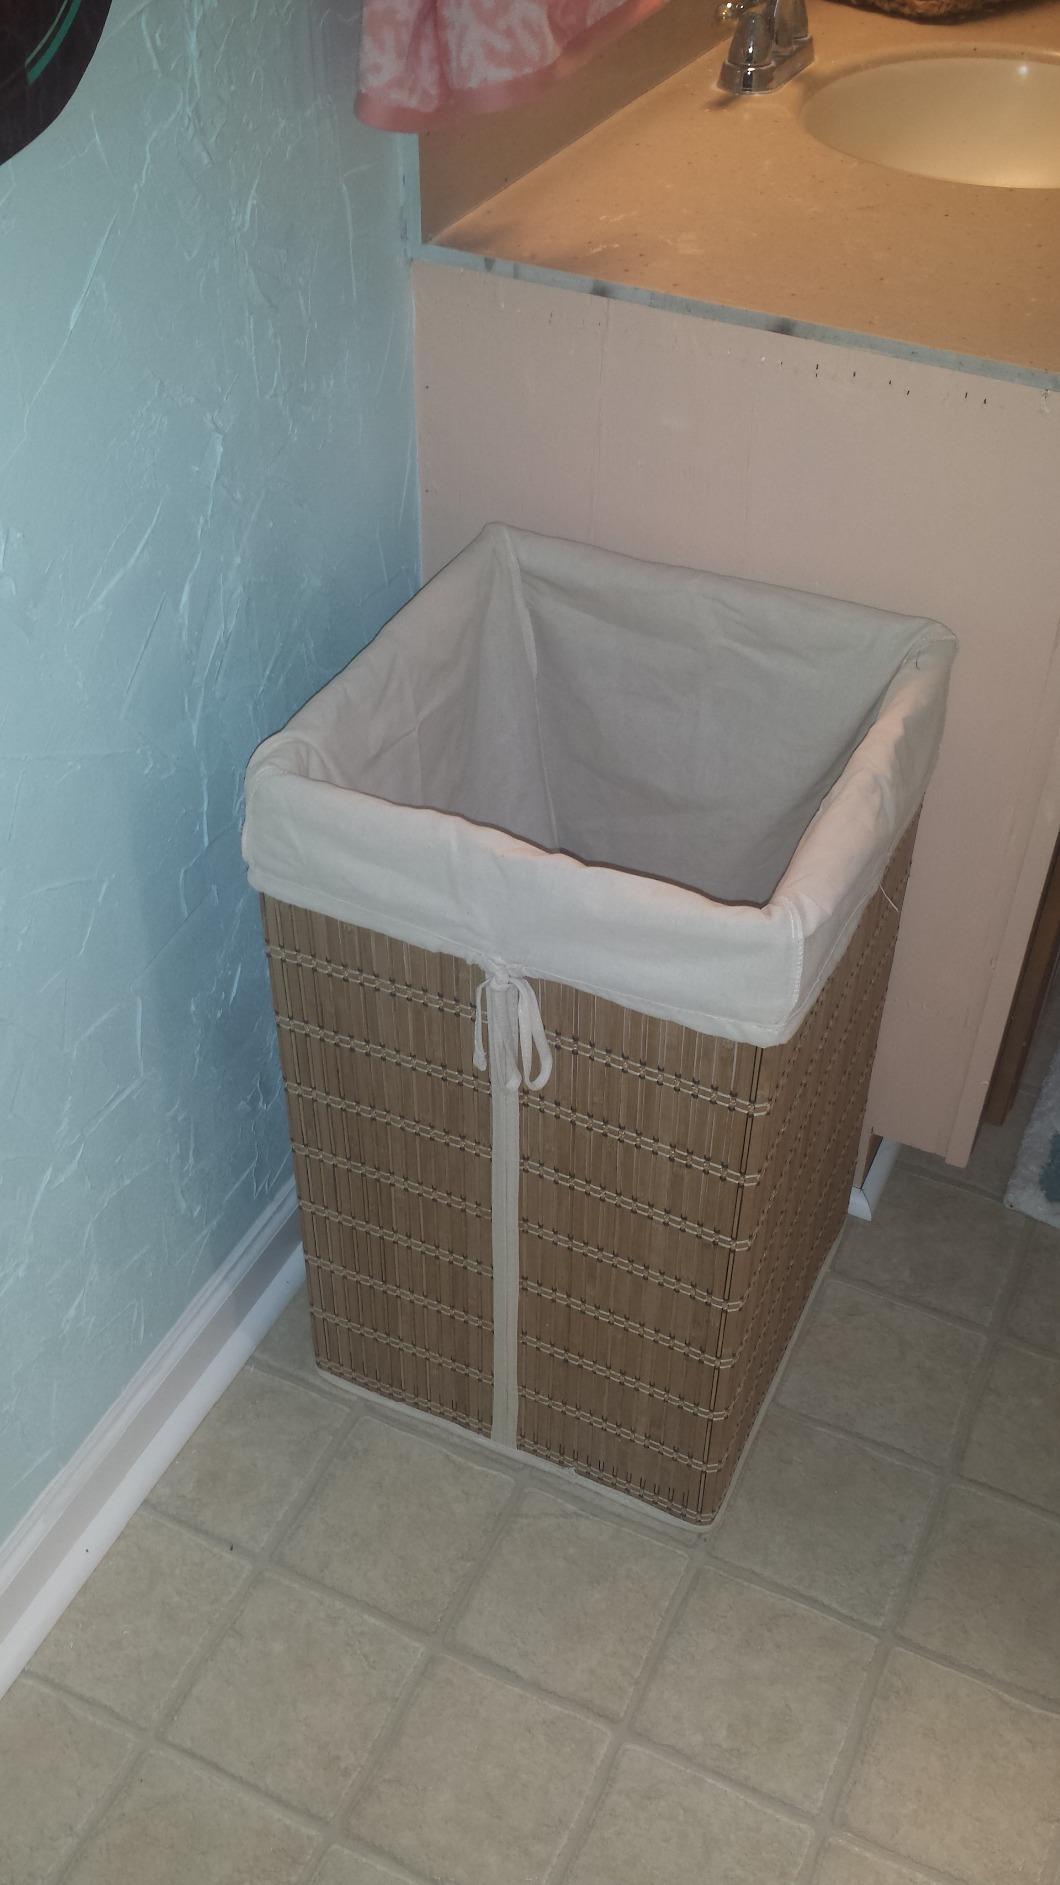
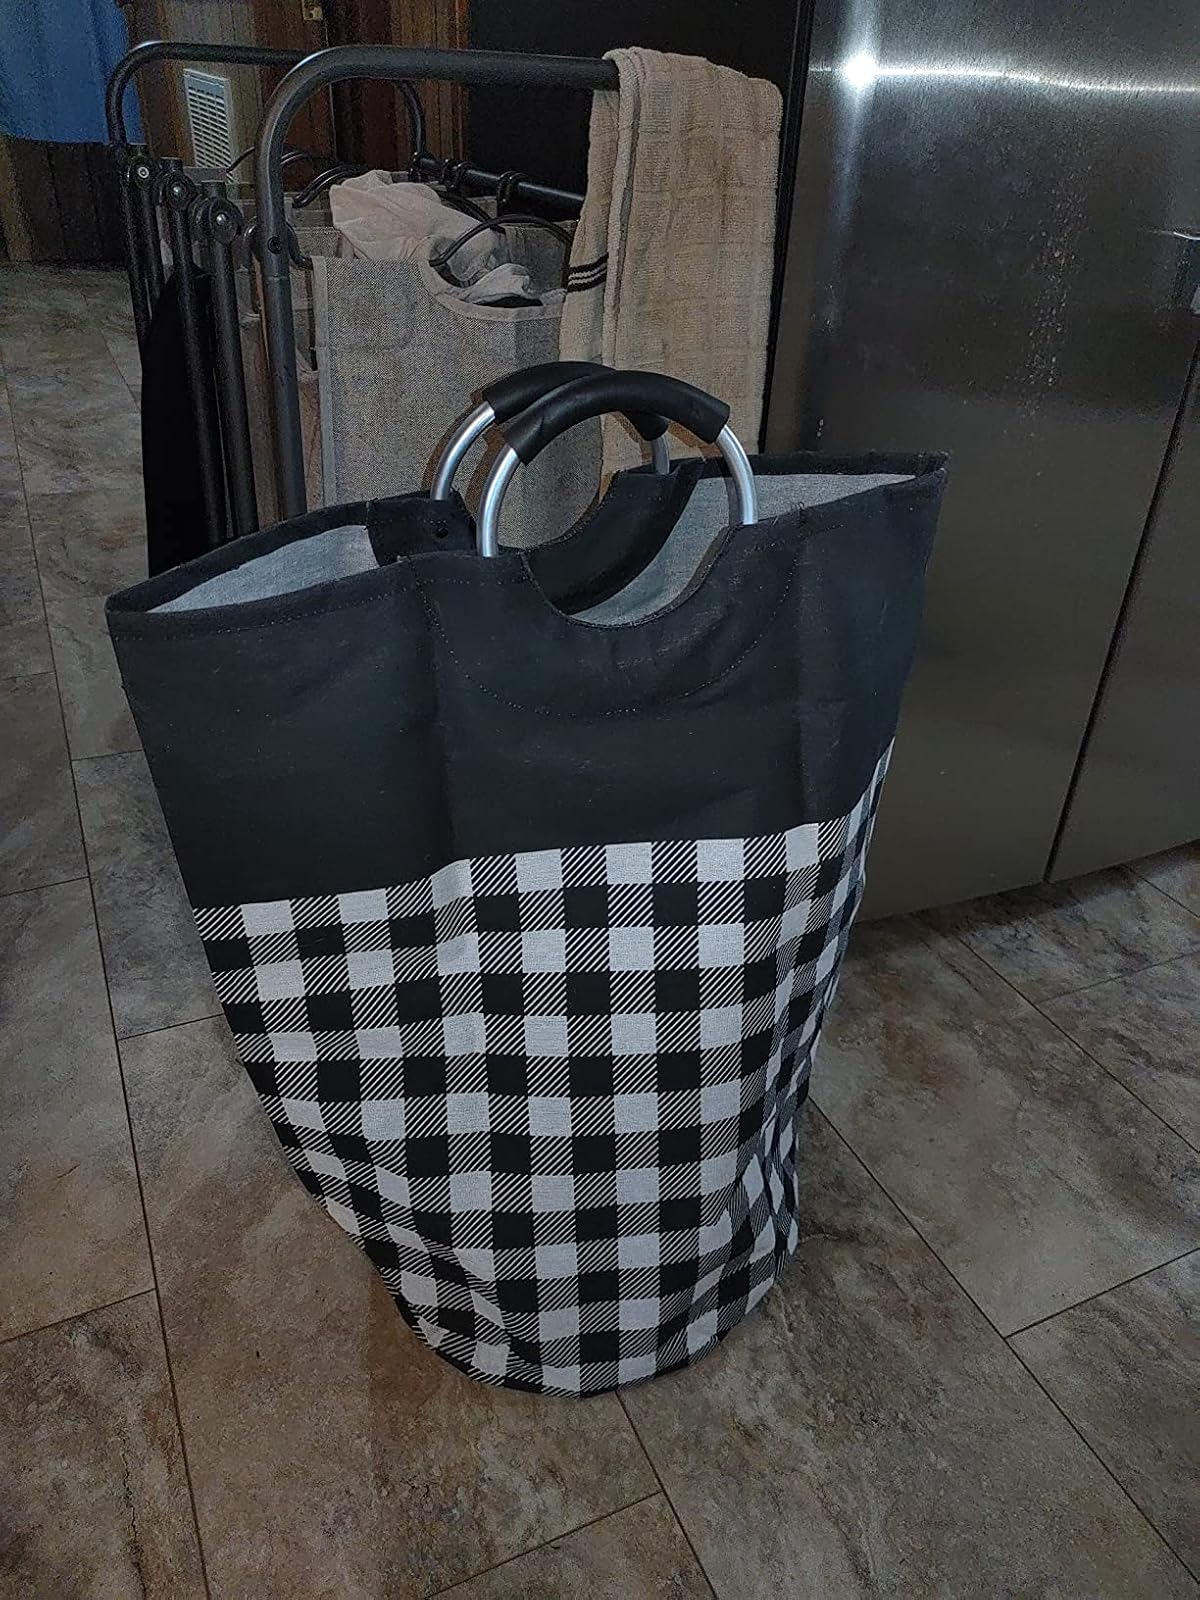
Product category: items_hamper
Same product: no